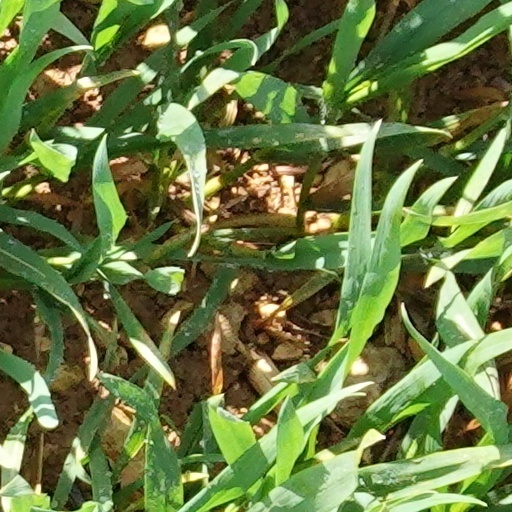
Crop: wheat